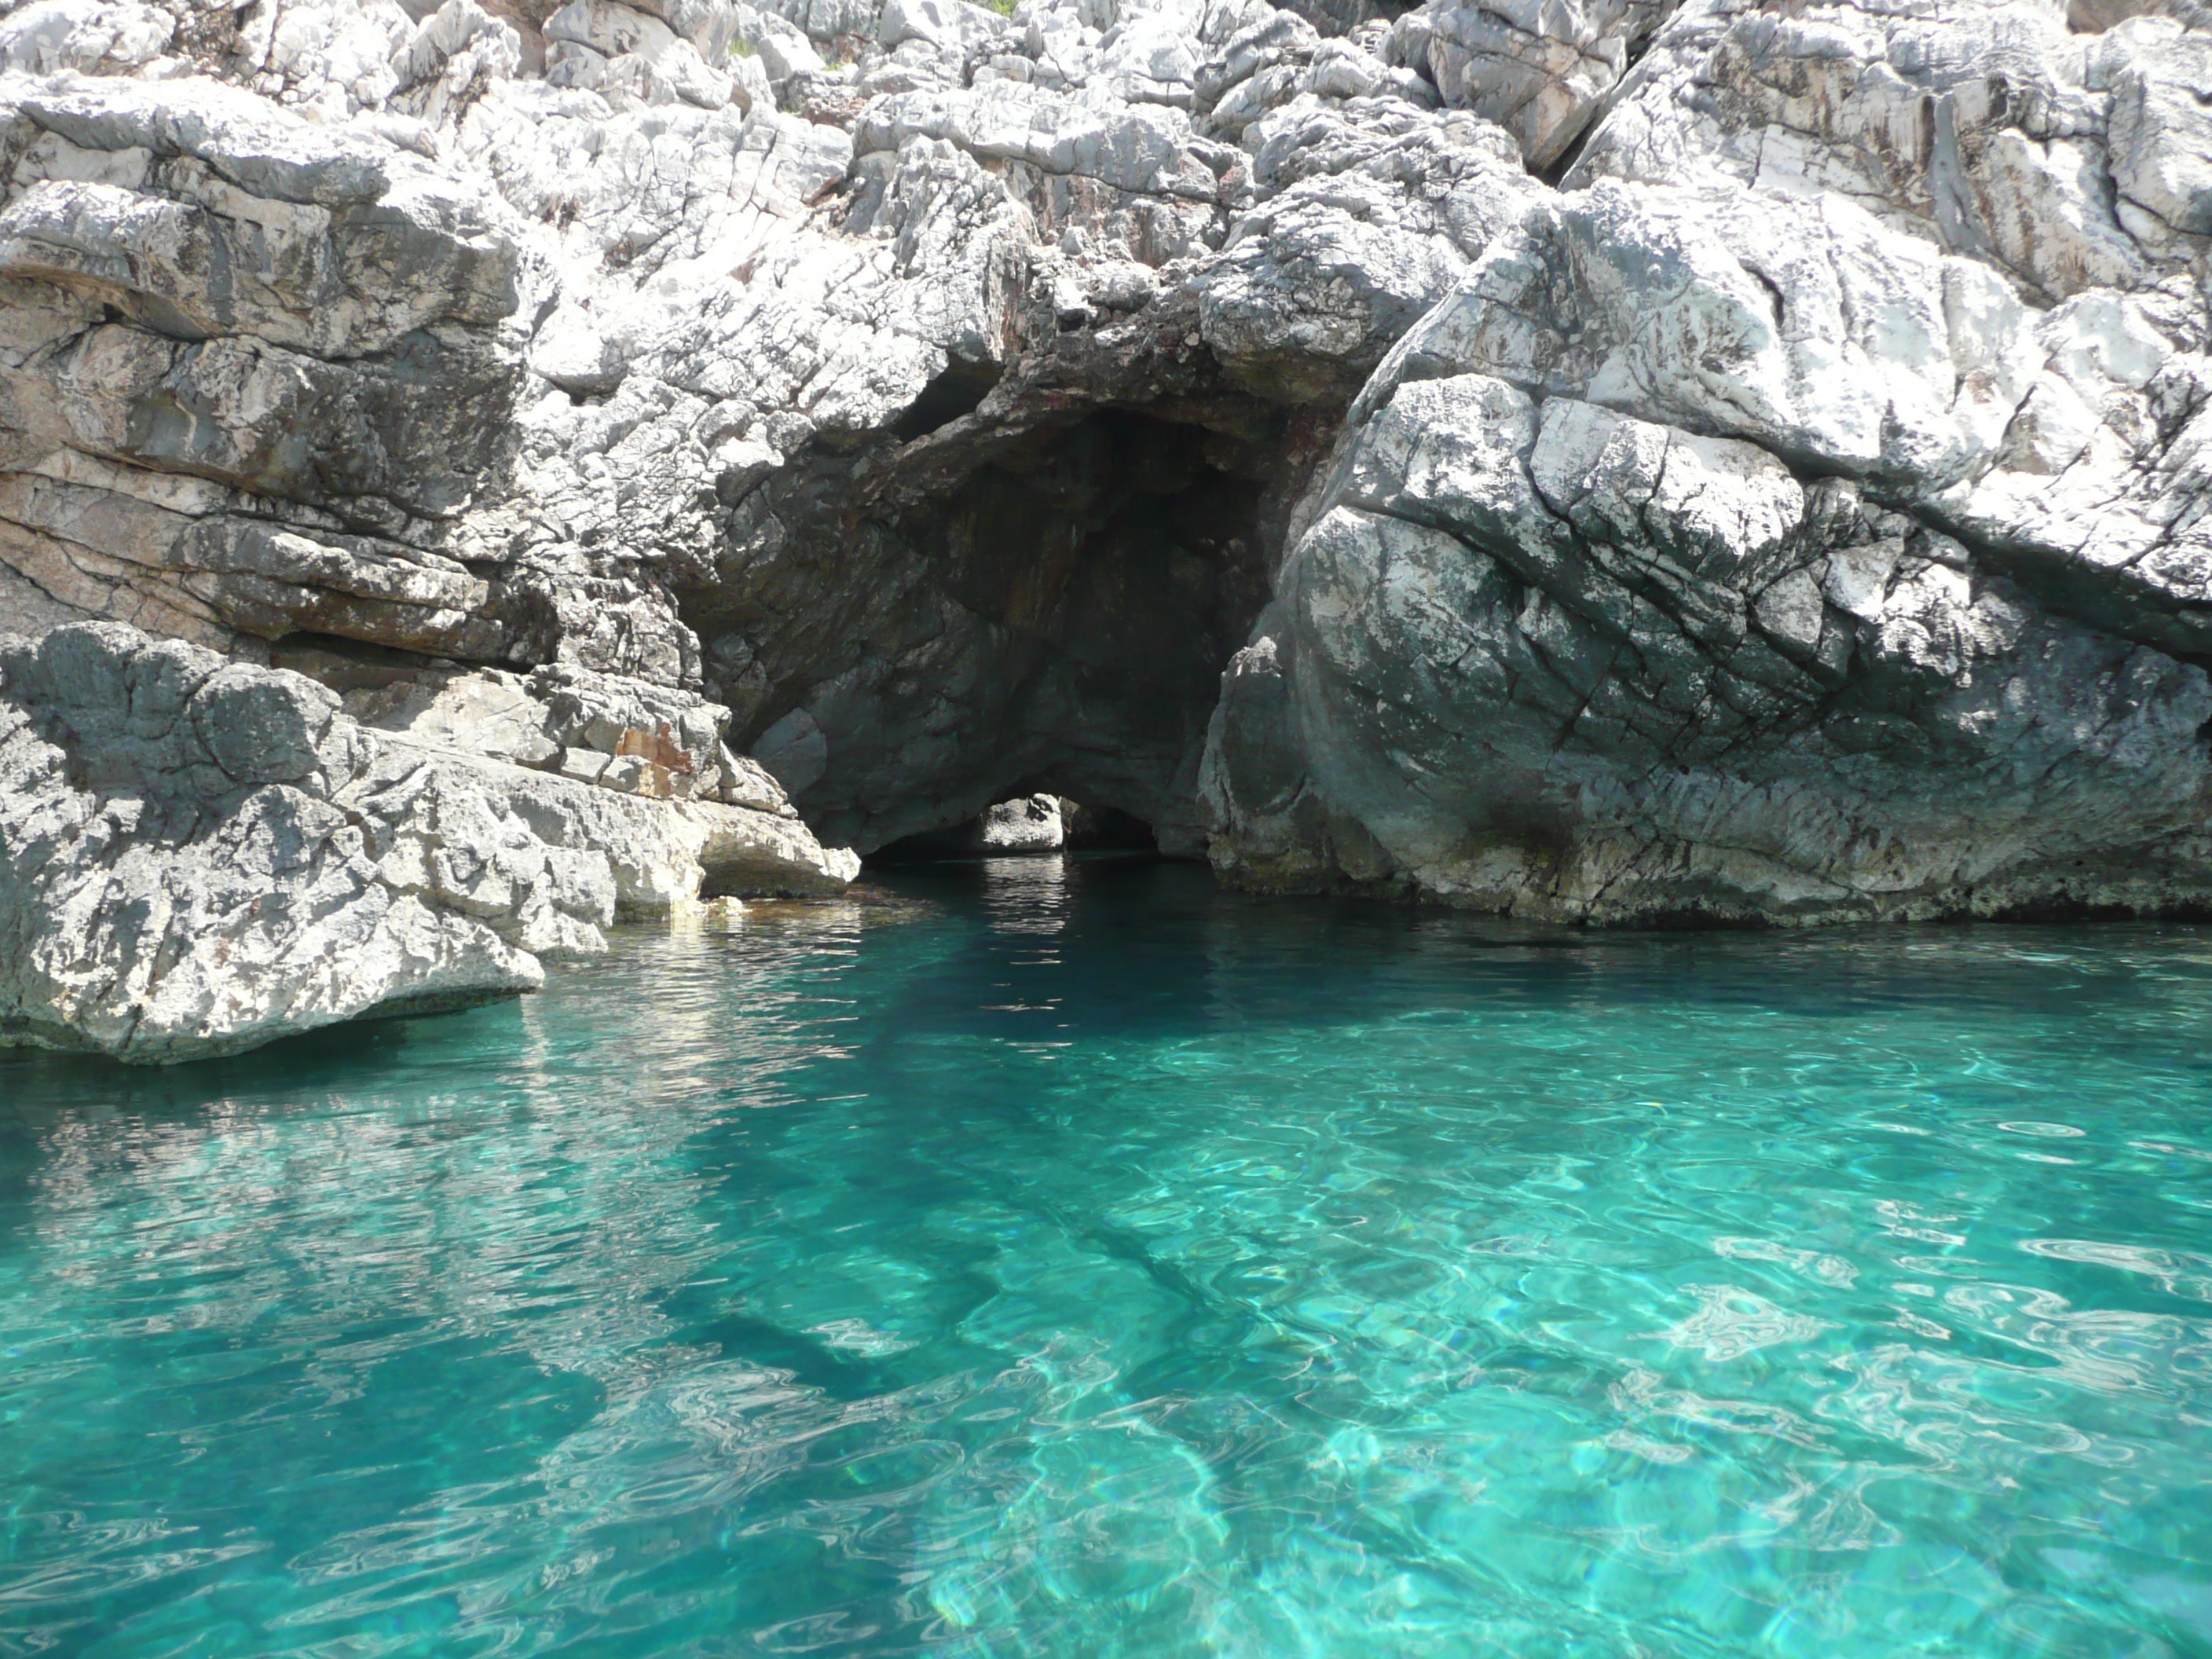
sea, coast, formation, cave, lagoon, bay, terrain, croatia, wadi, landform, island of cres, sea cave, geographical feature